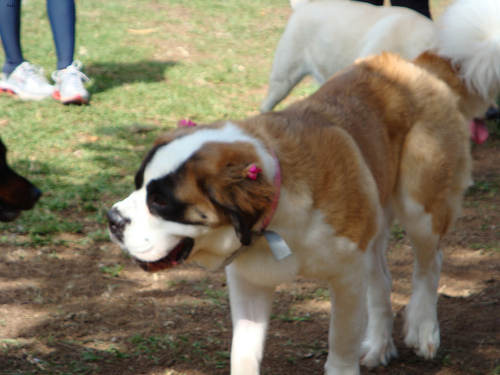
Animal: dog
Breed: saint bernard